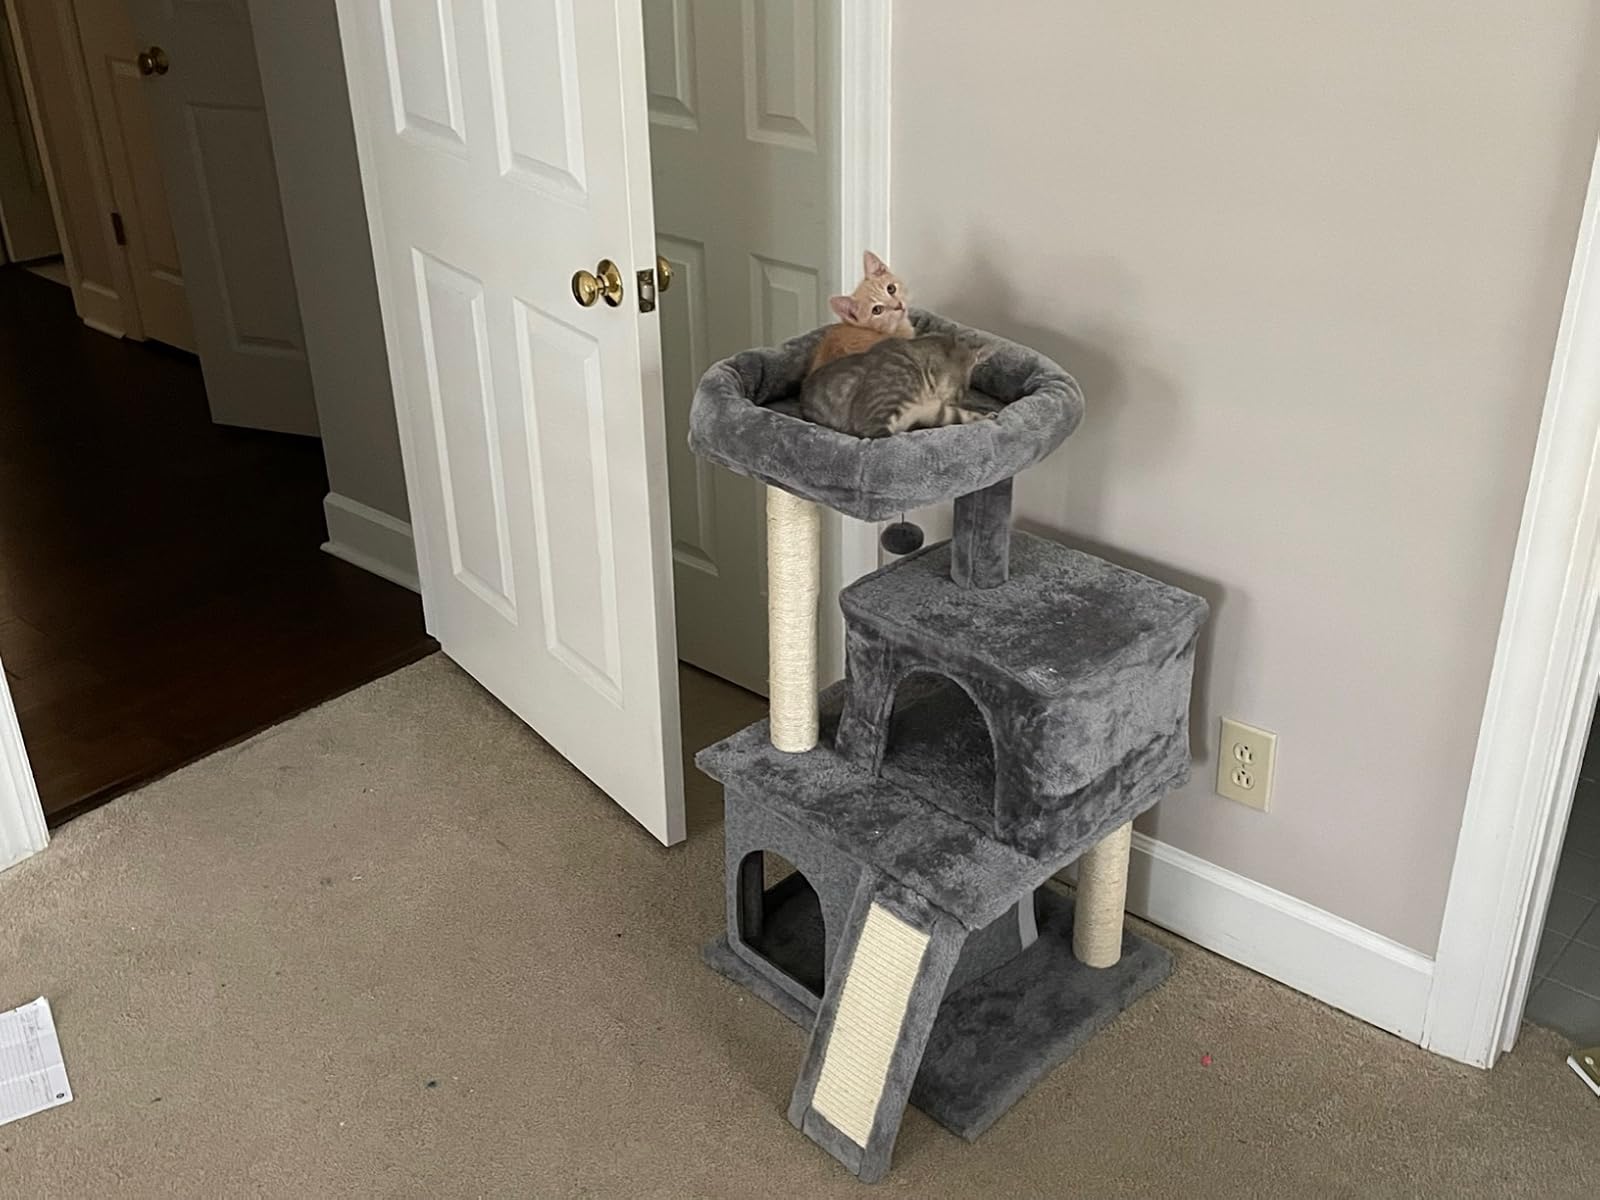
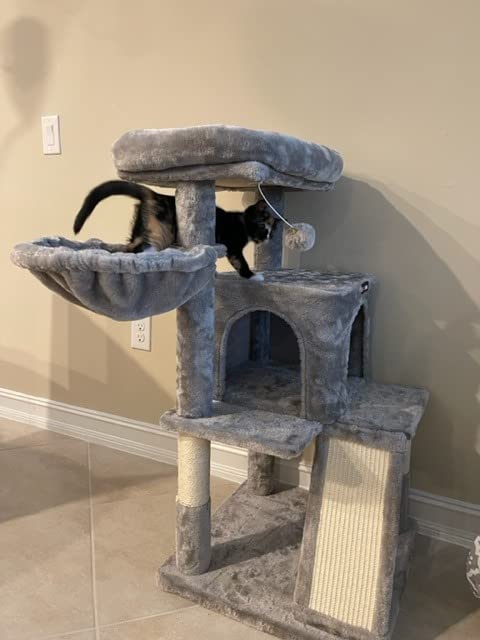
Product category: items_cat tree
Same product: no